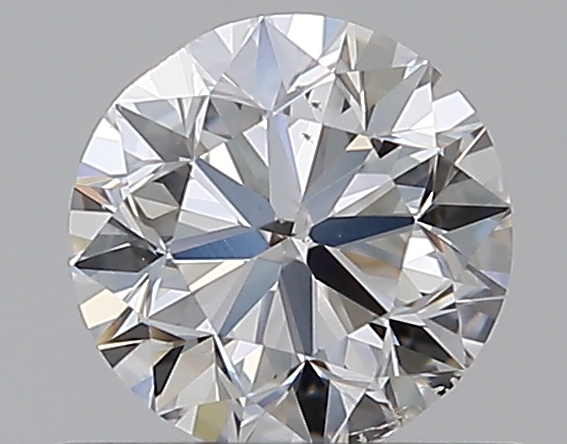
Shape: round
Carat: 0.5
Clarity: SI1
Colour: E
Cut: VG
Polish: EX
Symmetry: VG
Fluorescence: N
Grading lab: GIA
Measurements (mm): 4.92 x 4.98 x 3.18